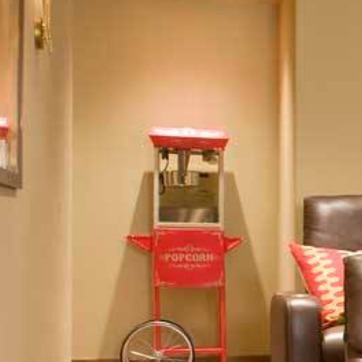
Material: glass